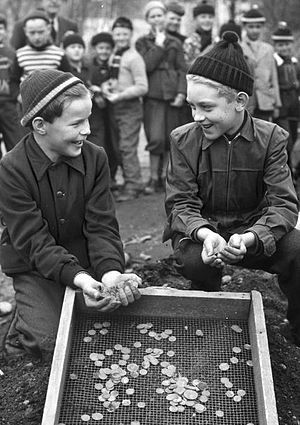
Solbergaskatten
Thomas Björkman og Thomas Olsson ved Solbergaskatten i 1955.
Solbergaskatten er et depotfund bestående af mønter og smykker fra 1500-tallet, som blev fundet i Solberga i bydelen Älvsjö i Stockholm i maj måned 1955.